List of gay characters in animation

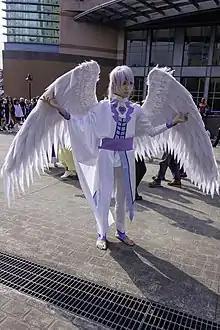
Cosplay of Yukito Tsukishiro / Yue. He is a gay character in "Cardcaptor Sakura"

This is a list of fictional characters that either self-identify as gay or have been identified by outside parties to be gay, becoming part of gay media. Listed characters are either recurring characters, cameos, guest stars, or one-off characters in animated series, but not animated films. This article also includes include any characters in Japanese animation, otherwise known as anime. There are also corresponding lists of lesbian, non-binary, and bisexual animated characters.